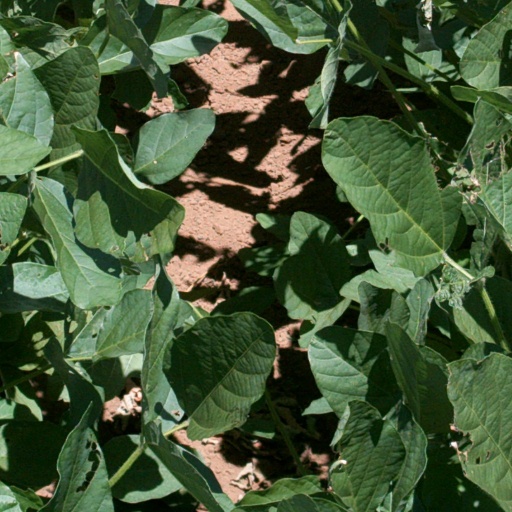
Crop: soybean